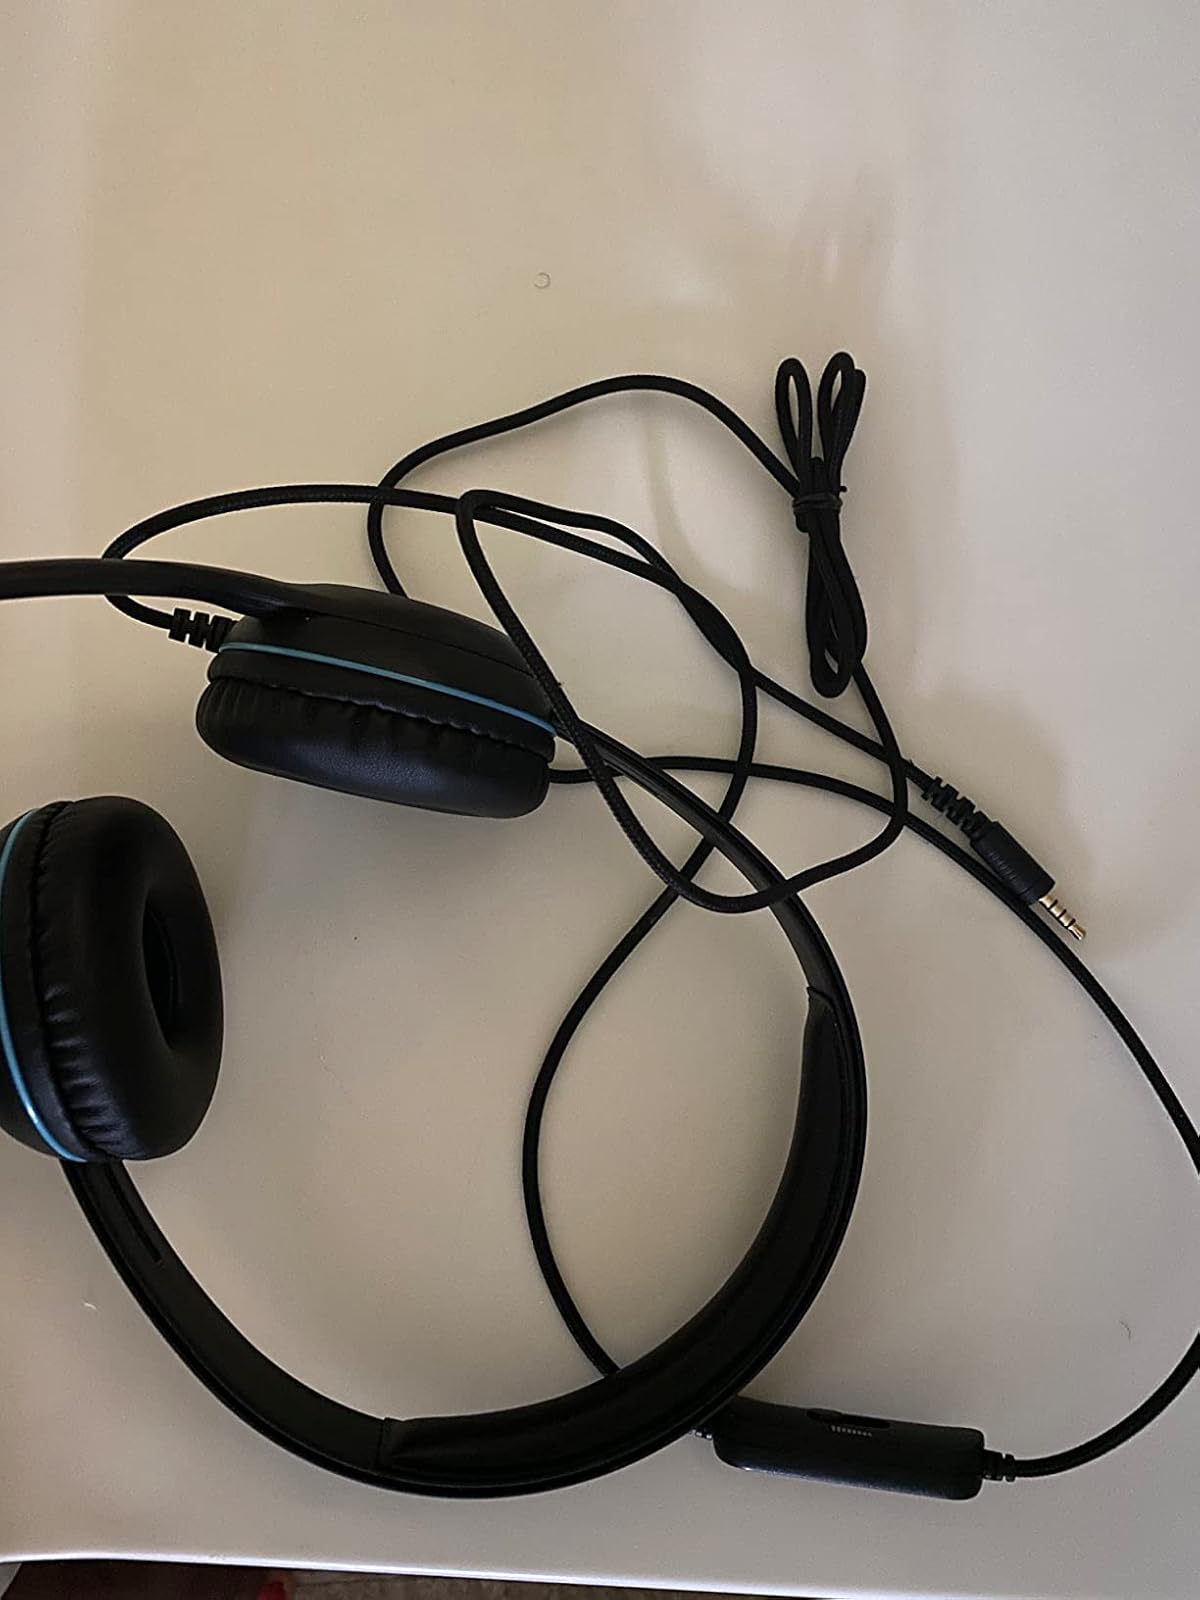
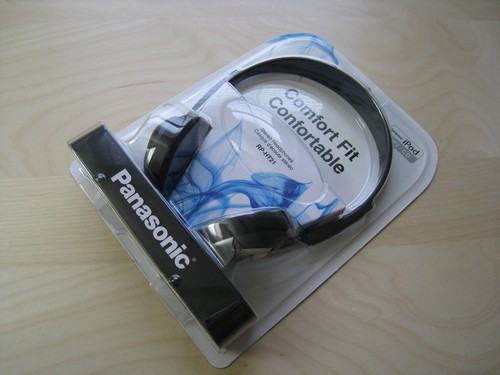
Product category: headphones
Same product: no